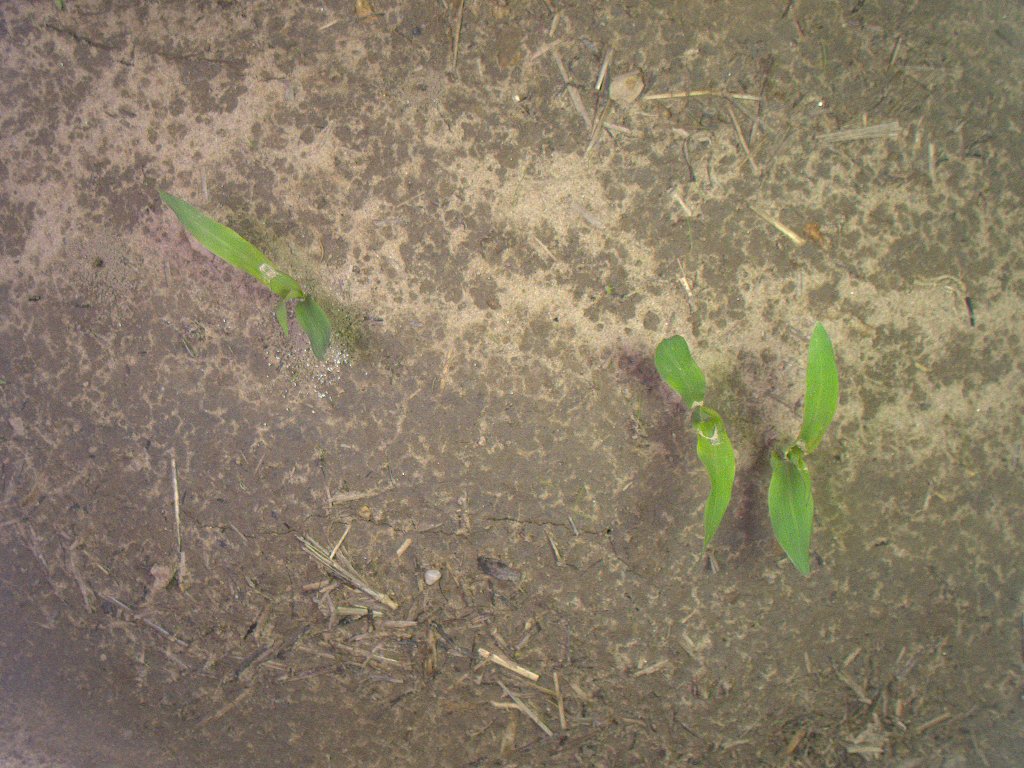
Crop: maize
Objects: maize, maize, maize